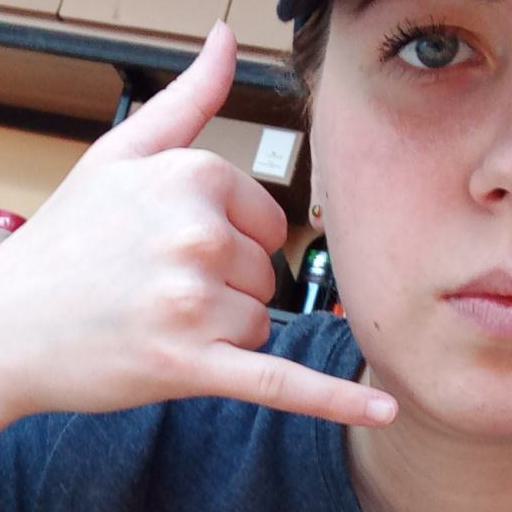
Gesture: call